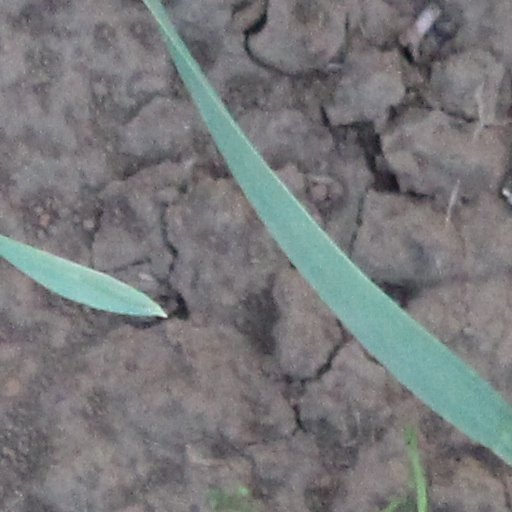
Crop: wheat